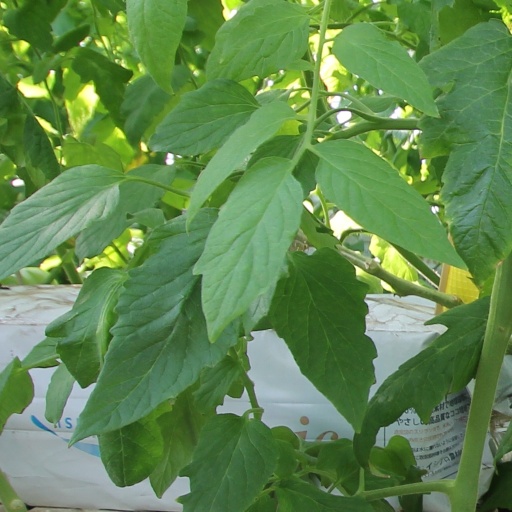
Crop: tomato